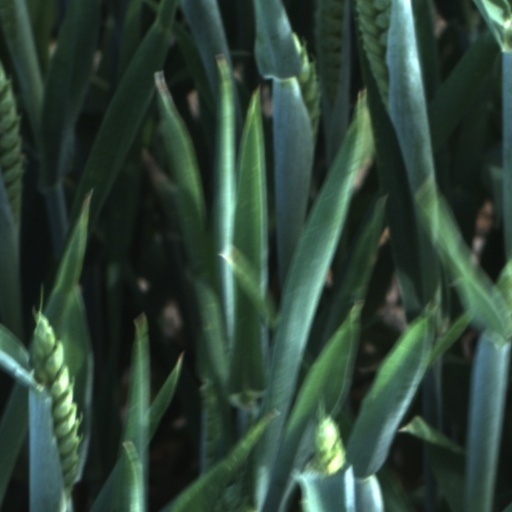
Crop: wheat